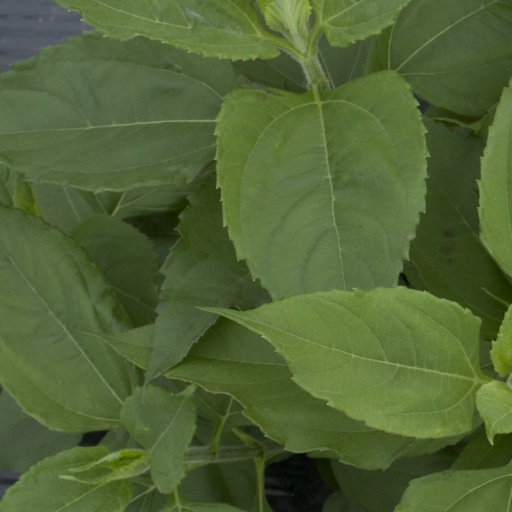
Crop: Jerusalem artichoke